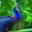
Label: bird